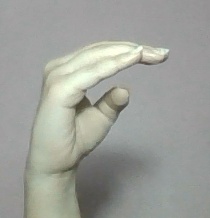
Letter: jeem